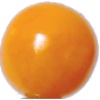
Label: physalis